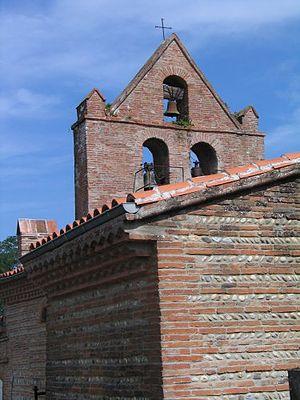
Clocher-mur de l'église Saint-Lizier.
La liste des églises de la Haute-Garonne recense de manière exhaustive les églises situées dans le département français de la Haute-Garonne.
Églises possédant un clocher-mur, ou clocher à peigne, clocher-arcade ou campenard.
Rebigue est une commune française située dans le département de la Haute-Garonne, en région Occitanie. Rebigue fait partie de la communauté d'agglomération du Sicoval.